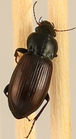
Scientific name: Amara alpina
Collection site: Niwot Ridge NEON (NIWO), plot NIWO_006